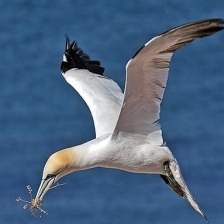
Species: NORTHERN GANNET
Scientific name: MORUS BASSANUS